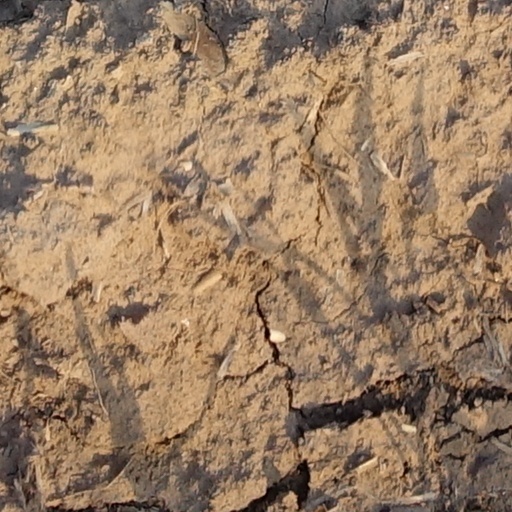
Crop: wheat